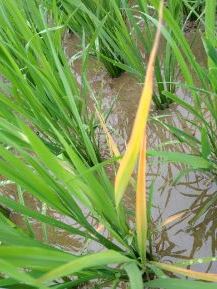
Disease: Tungro